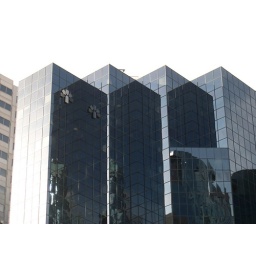
building within building...mirror on mirror